Describe the emotion expressed in this image:  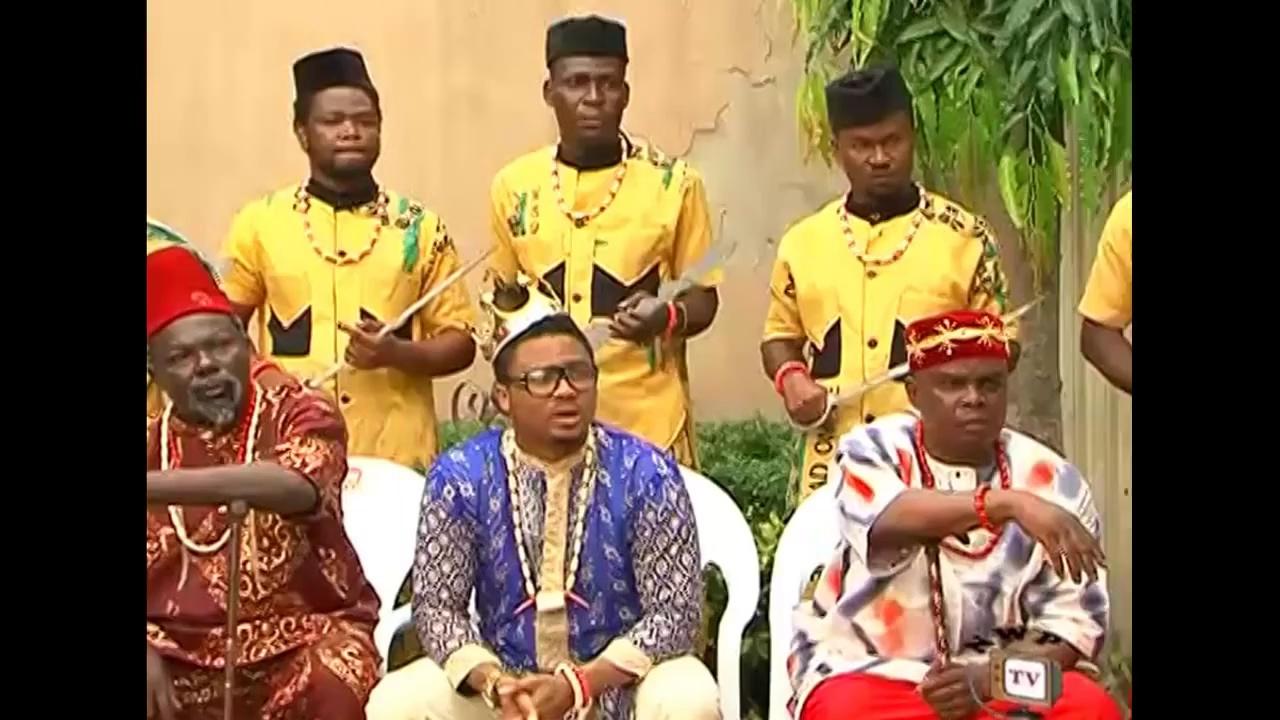
This person displays Suffering, valence and arousal with low intensity.